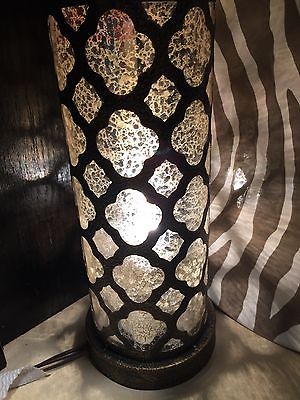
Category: lamp